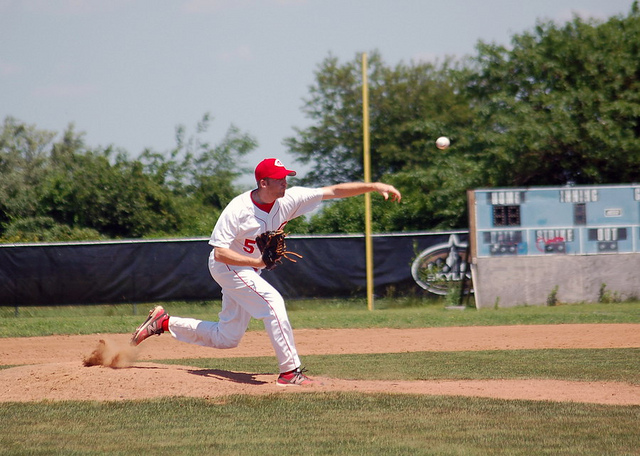
một người đàn ông đang ném bóng quả bóng chày